Baillie-Grohman Canal

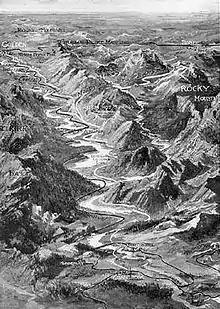
This birds-eye tourist map, published in 1913, gives a rough idea of the potential significance of a shipping canal at Canal Flats, roughly in the center of valley shown on this map.

The Baillie-Grohman Canal was a shipping canal between the headwaters of the Columbia River and the upper Kootenay River in the East Kootenay region of British Columbia at a place now known as Canal Flats, BC. The construction of the canal was required by the provincial government of British Columbia as a condition of the canal's promoter receiving substantial land concessions from the provincial government of British Columbia in the area of Creston, BC. The promoter, William Adolf Baillie-Grohman (1851–1921), was a wealthy adventurer, hunter author, and business promoter. He declared the canal to be complete in 1889. The canal was an expensive failure, being used only three times during its entire existence. In 1902, on the last use by a vessel, the sternwheeler "North Star", the sternwheeler's captain, Frank P. Armstrong deliberately blew out the canal's lower lock gates with dynamite to allow the transit of his vessel.